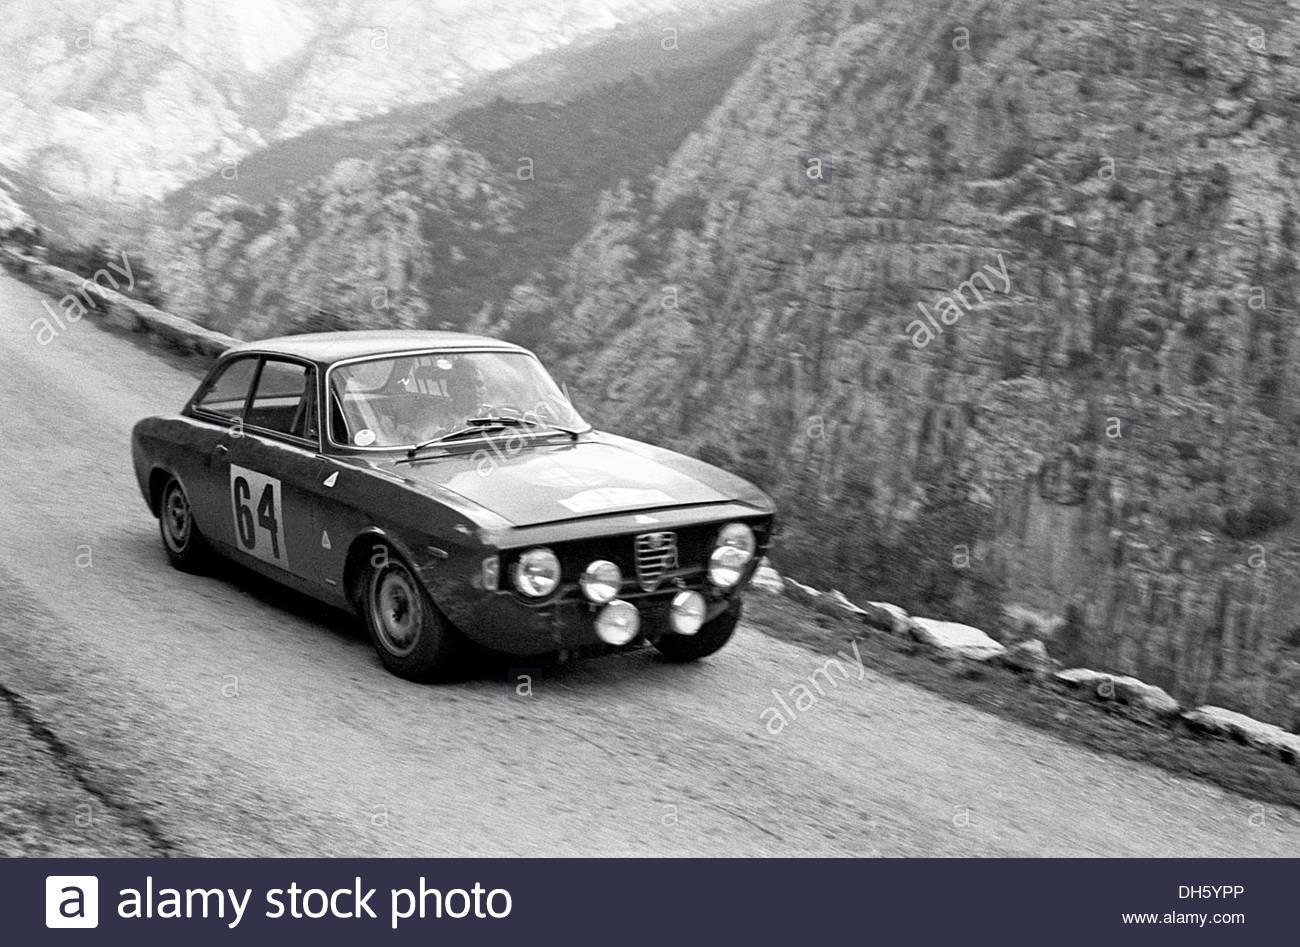
automobile model in the rally
Relation: Story